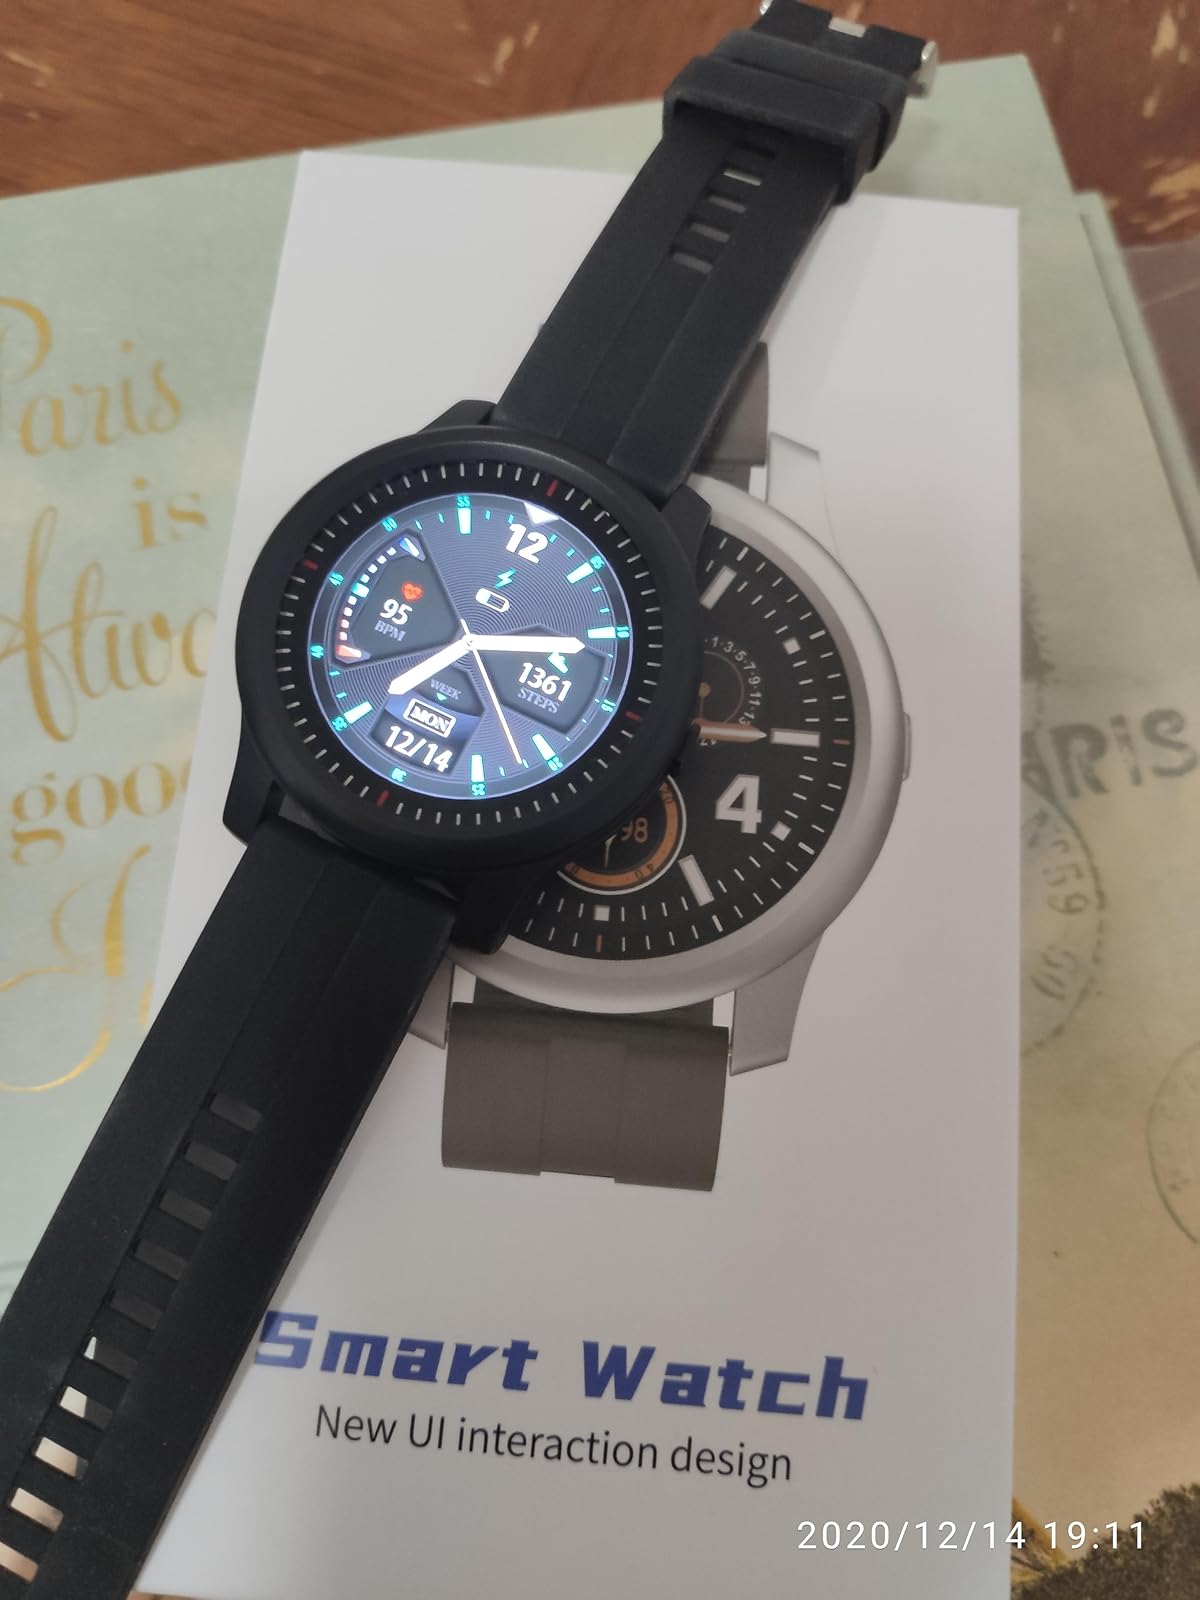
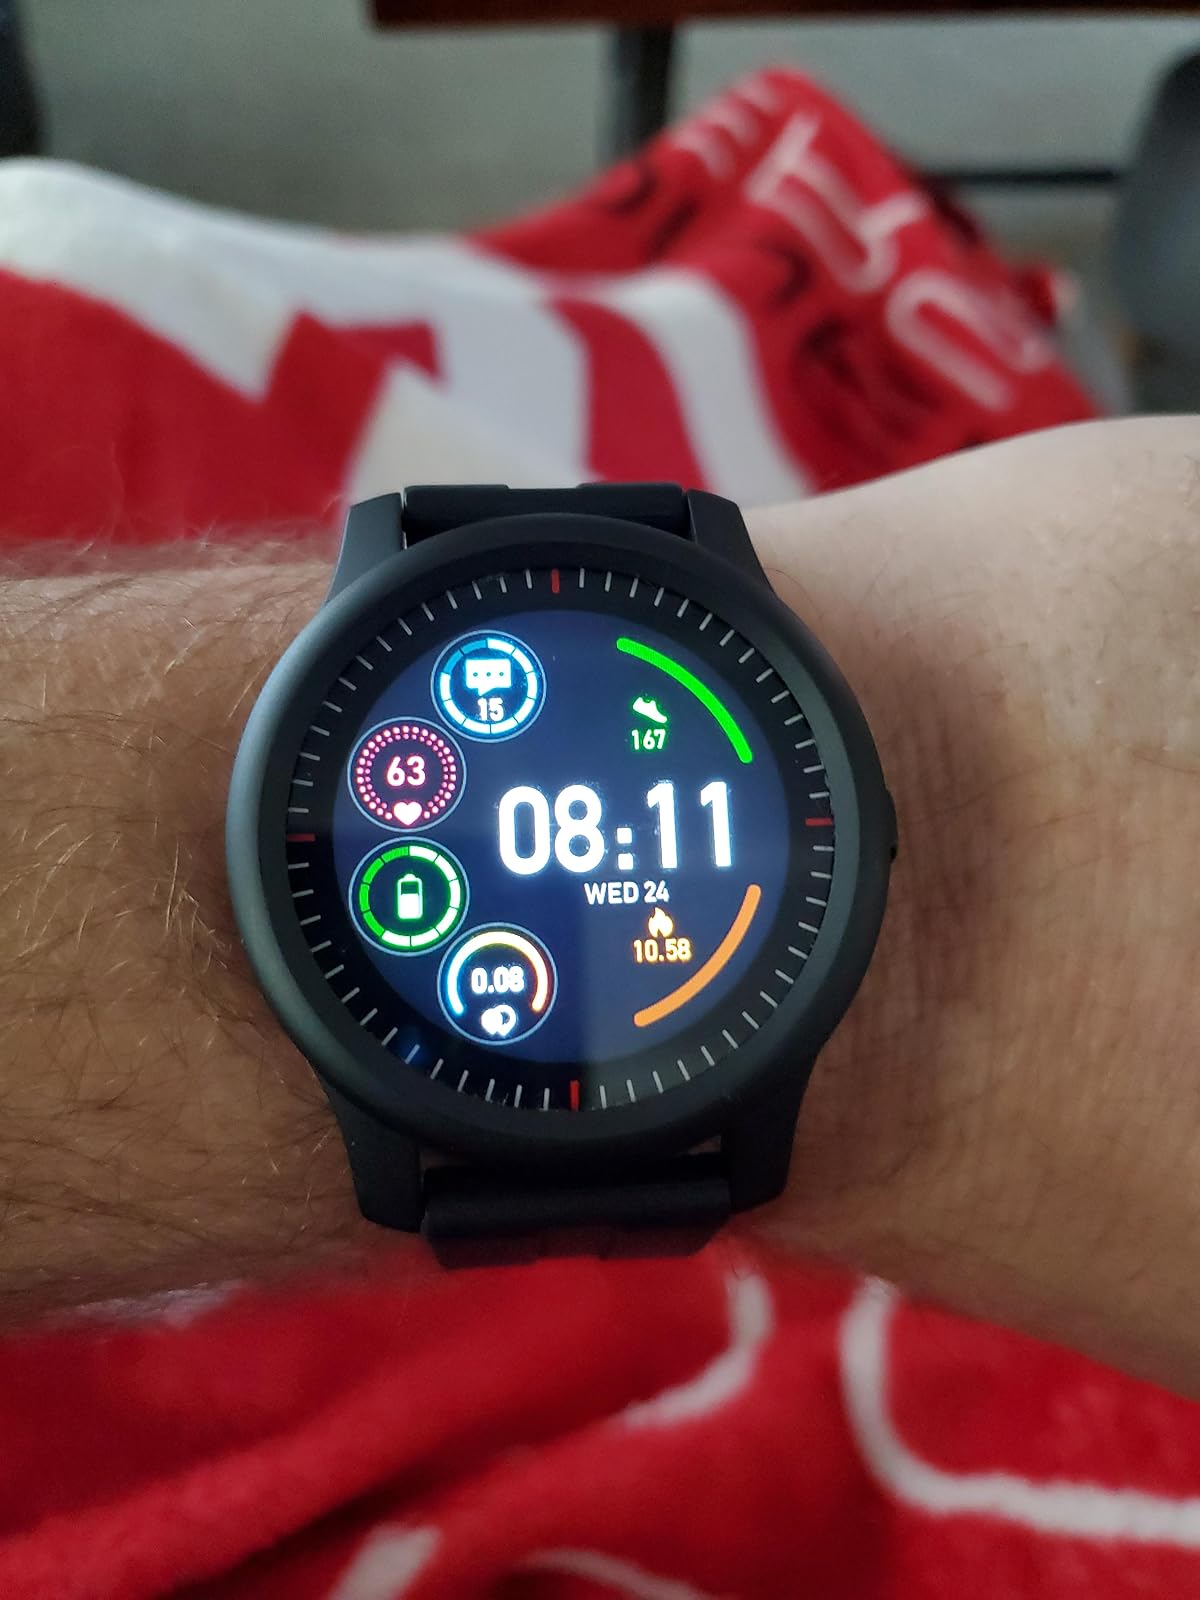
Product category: smartwatch
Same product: yes